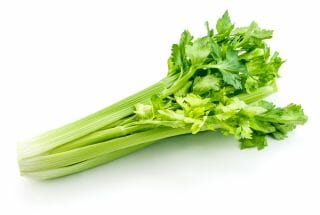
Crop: unknown
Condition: celery